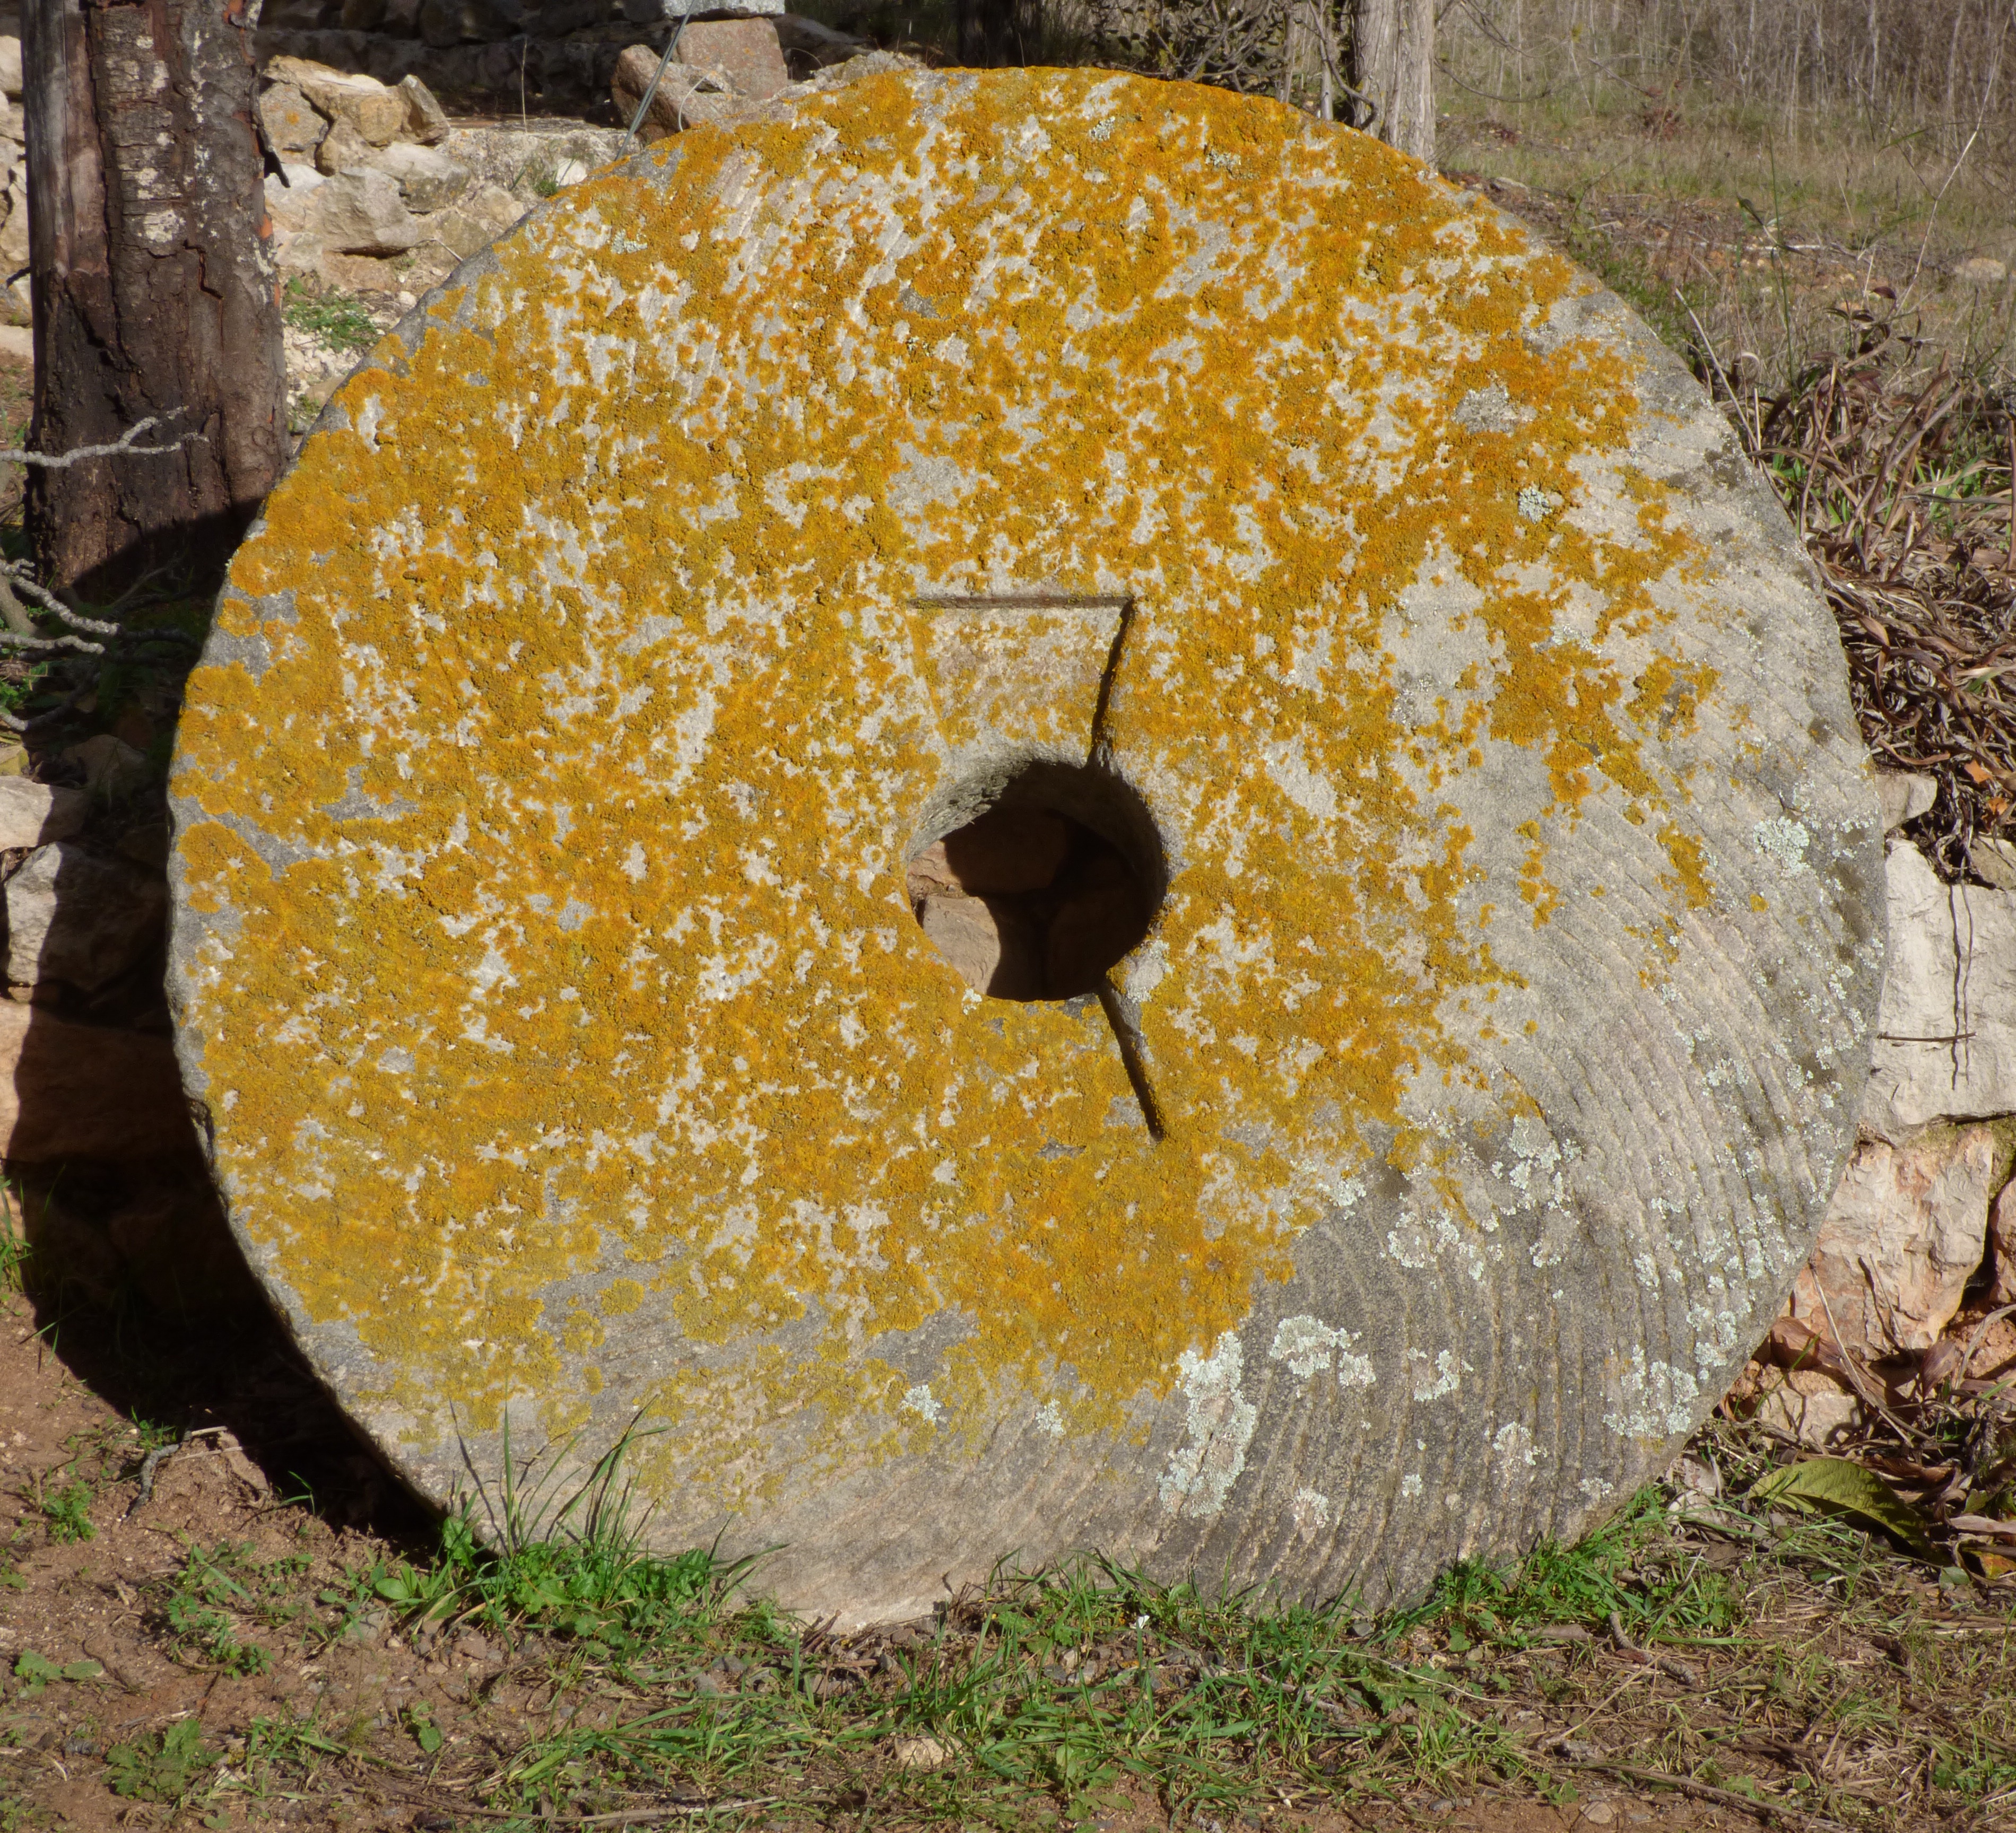
lichen, sculpture, art, granite, oil mill, mill wheel, volandera